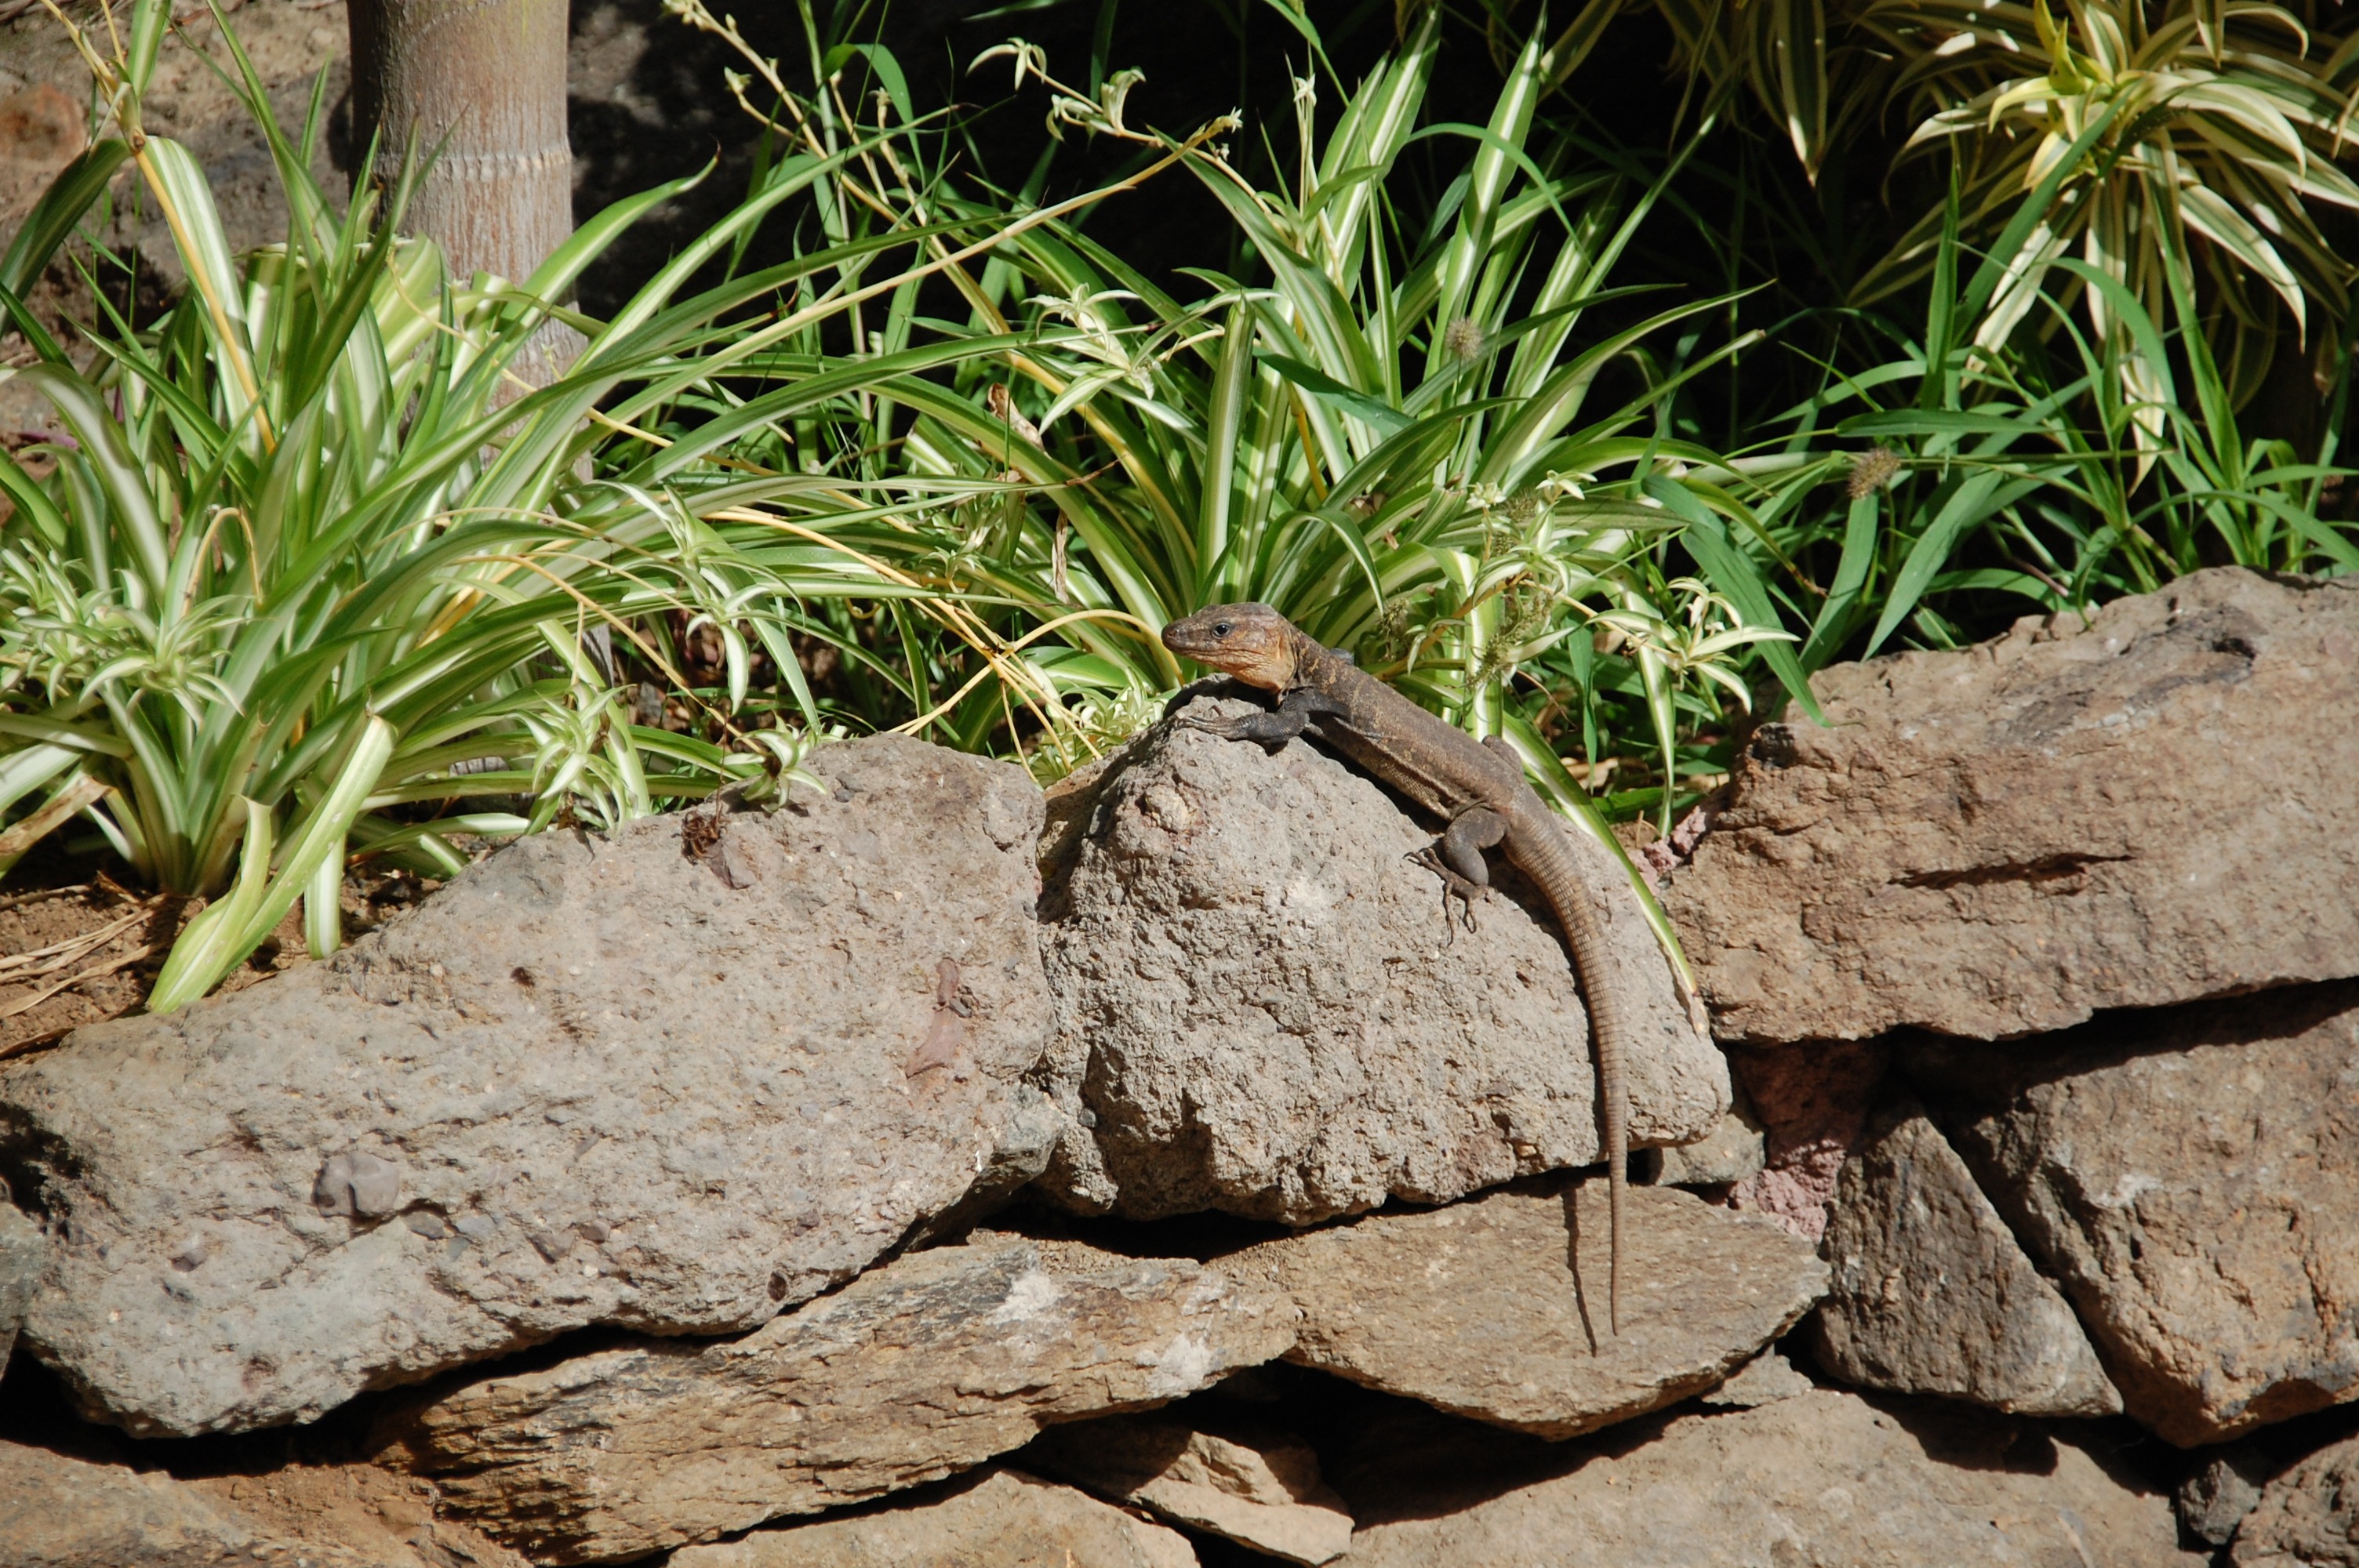
tree, grass, flower, animal, wildlife, wild, island, soil, botany, reptile, fauna, lizard, plants, stones, spain, gran canaria, grass family, scaled reptile